Chris Murphy

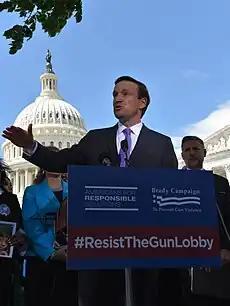
Murphy speaks in favor of gun control in 2017

Murphy announced on January 20, 2011, that he would run for the Senate seat held by Joe Lieberman, who was retiring in the face of a very low approval rating. It was announced in mid-July that a group spearheaded by a state Capitol lobbyist was forming a Super PAC for his campaign, hoping to raise $1 million to combat a possible opponent.